Náměstí Republiky, Prague

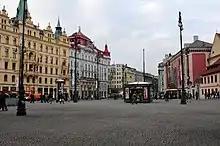
Náměstí Republiky

Náměstí Republiky ("Republic Square") is a city square in Prague, Czech Republic, lying at the boundary of the Old Town and New Town. On the square, or in the very near vicinity, are these significant buildings: Kotva Department Store, Municipal House, Powder Tower, Czech National Bank and Palladium shopping mall. From the square leads Na příkopě street, the most expensive street in all of the V4, connecting it with the Wenceslas Square.